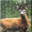
Label: deer